List of Digambara Jain ascetics

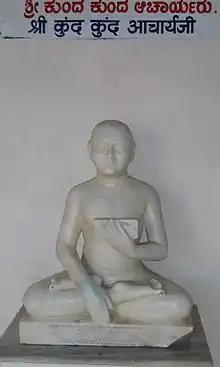
Idol of Kundakunda, the most revered Digambara acharya

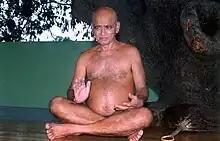
Vidyasagar

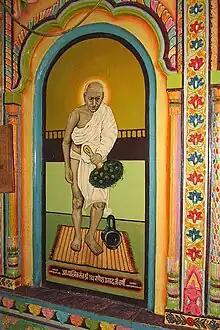
A mural depicting Ganeshprasad Varni

This is a list of the ascetics belonging to the Digambara sect of Jainism. These ascetics are known for their contributions to Jain philosophy and Jainism in general.